Mengchong

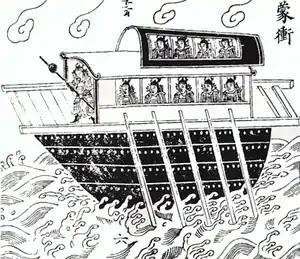
Mengchong

The Mengchong was a leather-covered assault warship used in China during the 2nd and 3rd centuries CE. Its use famously played an important role in the pivotal Battle of Red Cliffs during the winter of 208–209, in which Zhou Yu, the commander of Eastern Wu, ordered Huang Gai to use a group of "mengchong" loaded with flammable material to attack the fleet of Cao Cao with fire. "Mengchong" also saw later use in the navies of the Sui and Tang dynasties.